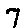
Label: 7